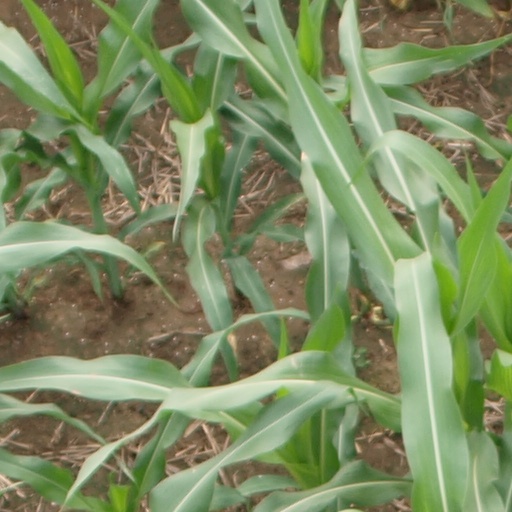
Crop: maize; corn